Julius Hensel

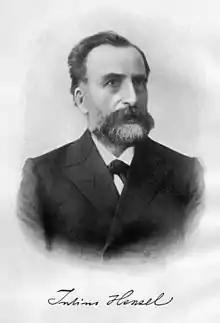
Julius Hensel

Julius Hensel (born 11 July 1833 in Küstrin; died probably 1903 in Berlin ) was a German agricultural and physiological chemist or pharmacist, who later qualified as a doctor of medicine. Hensel was the inventor of "stone meal" manure.